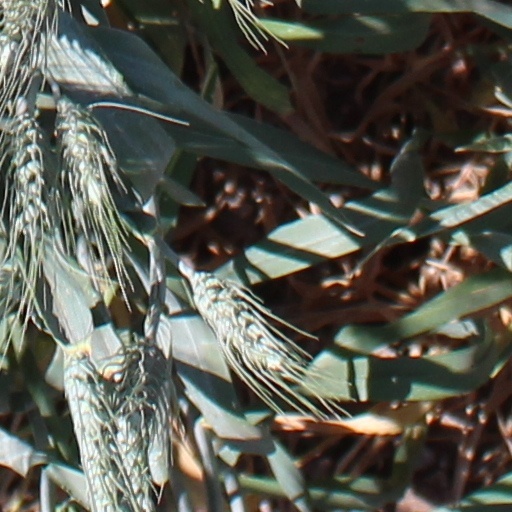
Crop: wheat